Ernesto Teodoro Moneta

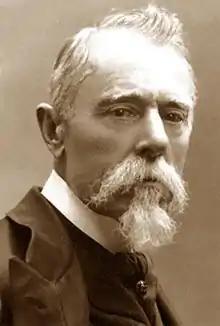
Moneta in 1907

Ernesto Teodoro Moneta (September 20, 1833 – February 10, 1918) was an Italian journalist, nationalist, revolutionary soldier and later a pacifist and Nobel Peace Prize Laureate. He adopted the motto "In varietate unitas!" which later inspired the motto of the European Union.